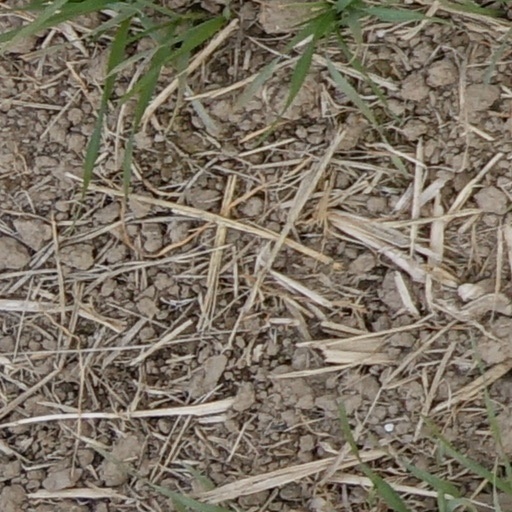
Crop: wheat